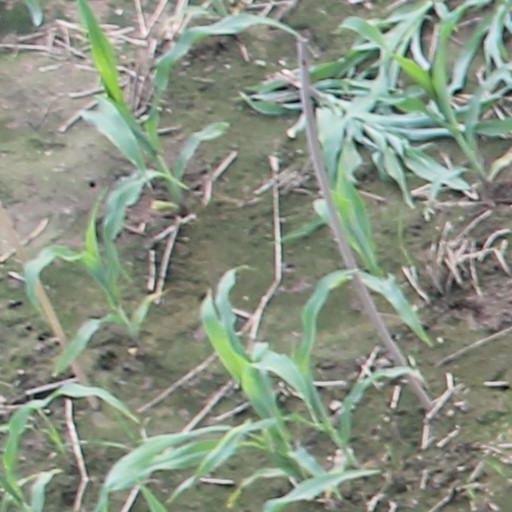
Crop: maize; corn